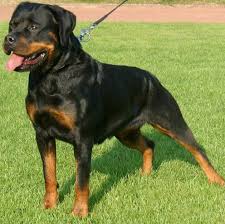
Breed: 224-n000060-Rottweiler